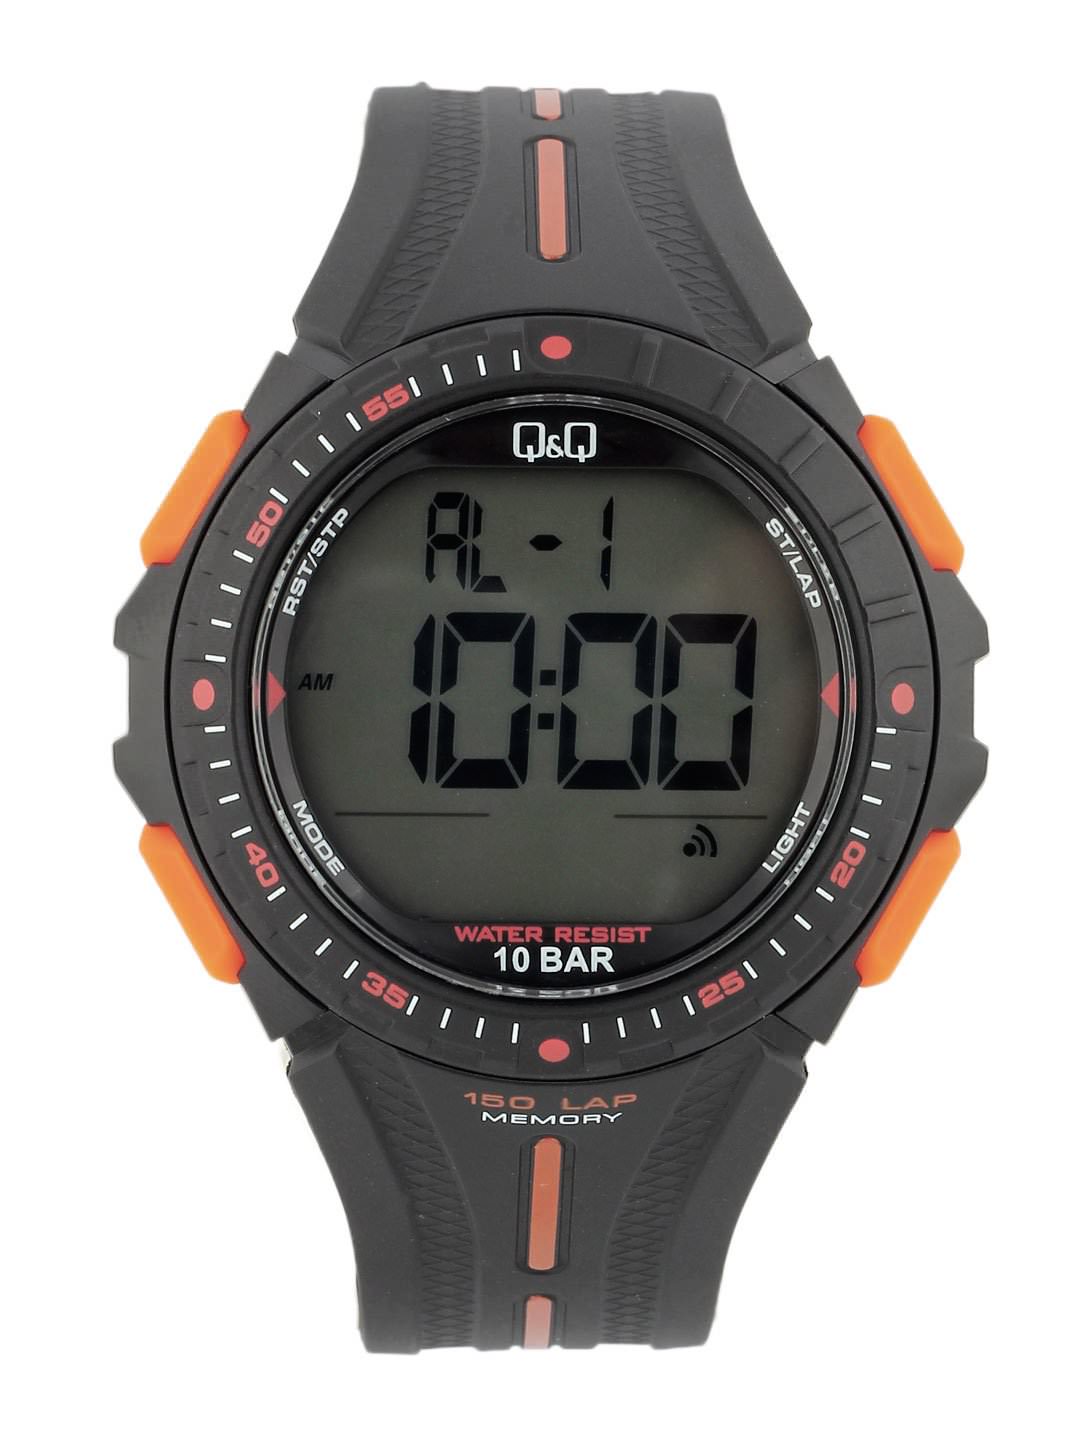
Q&Q Men Black Digital Watch M102J002Y
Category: Accessories / Watches / Watches
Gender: Men
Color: Black
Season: Winter 2016
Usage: Casual